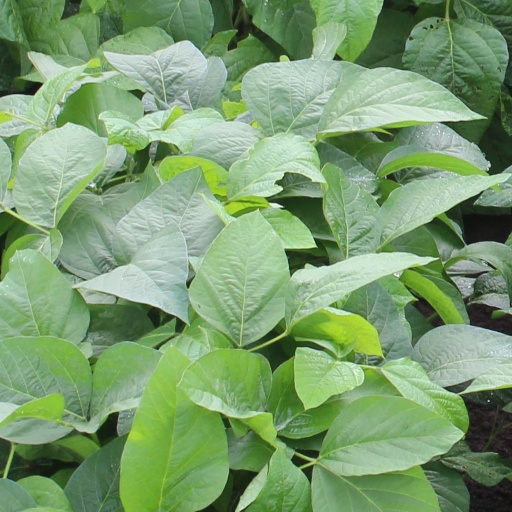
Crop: soybean